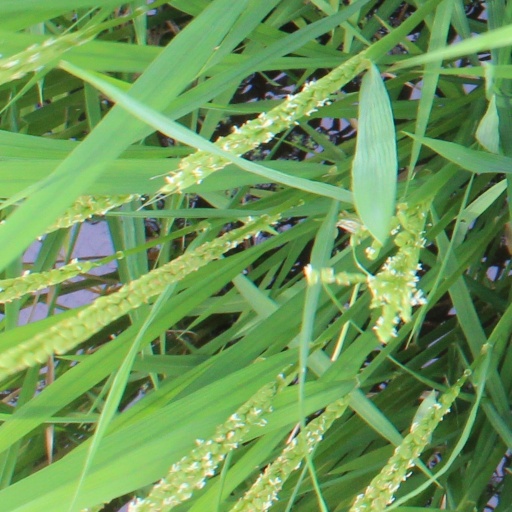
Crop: rice